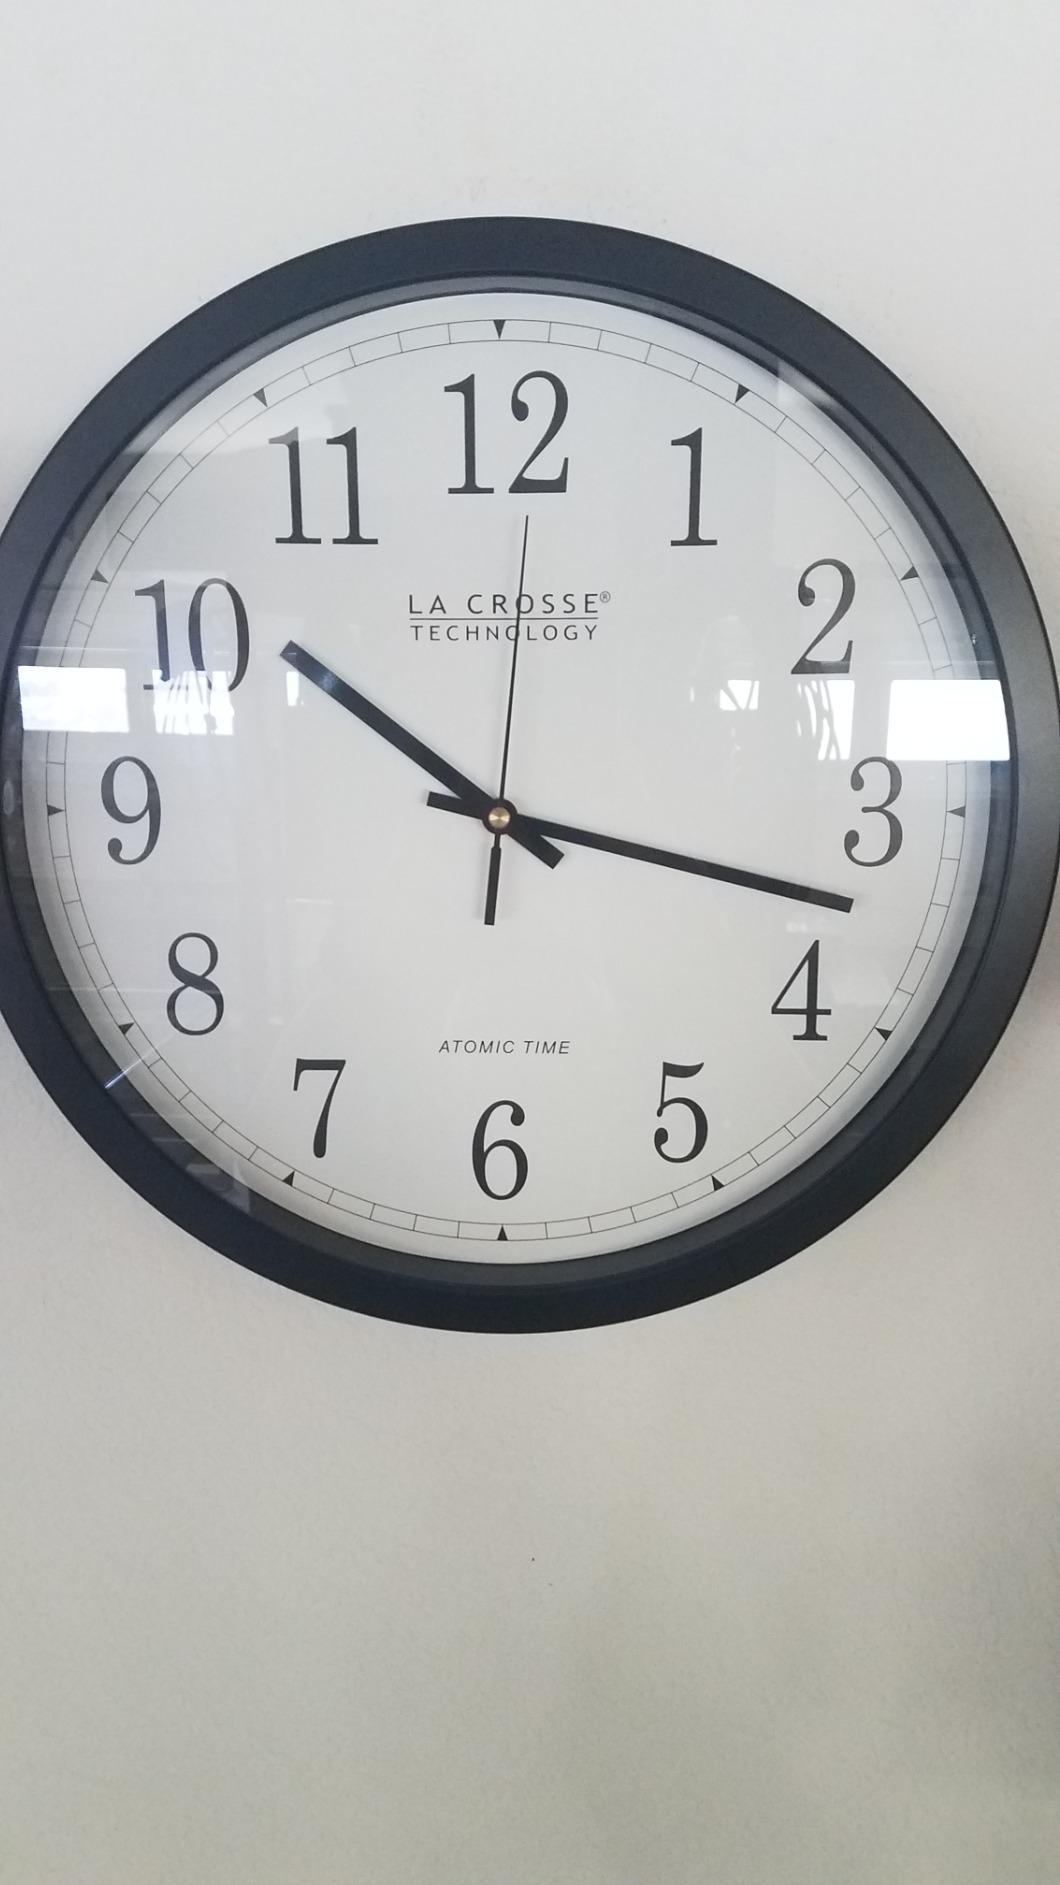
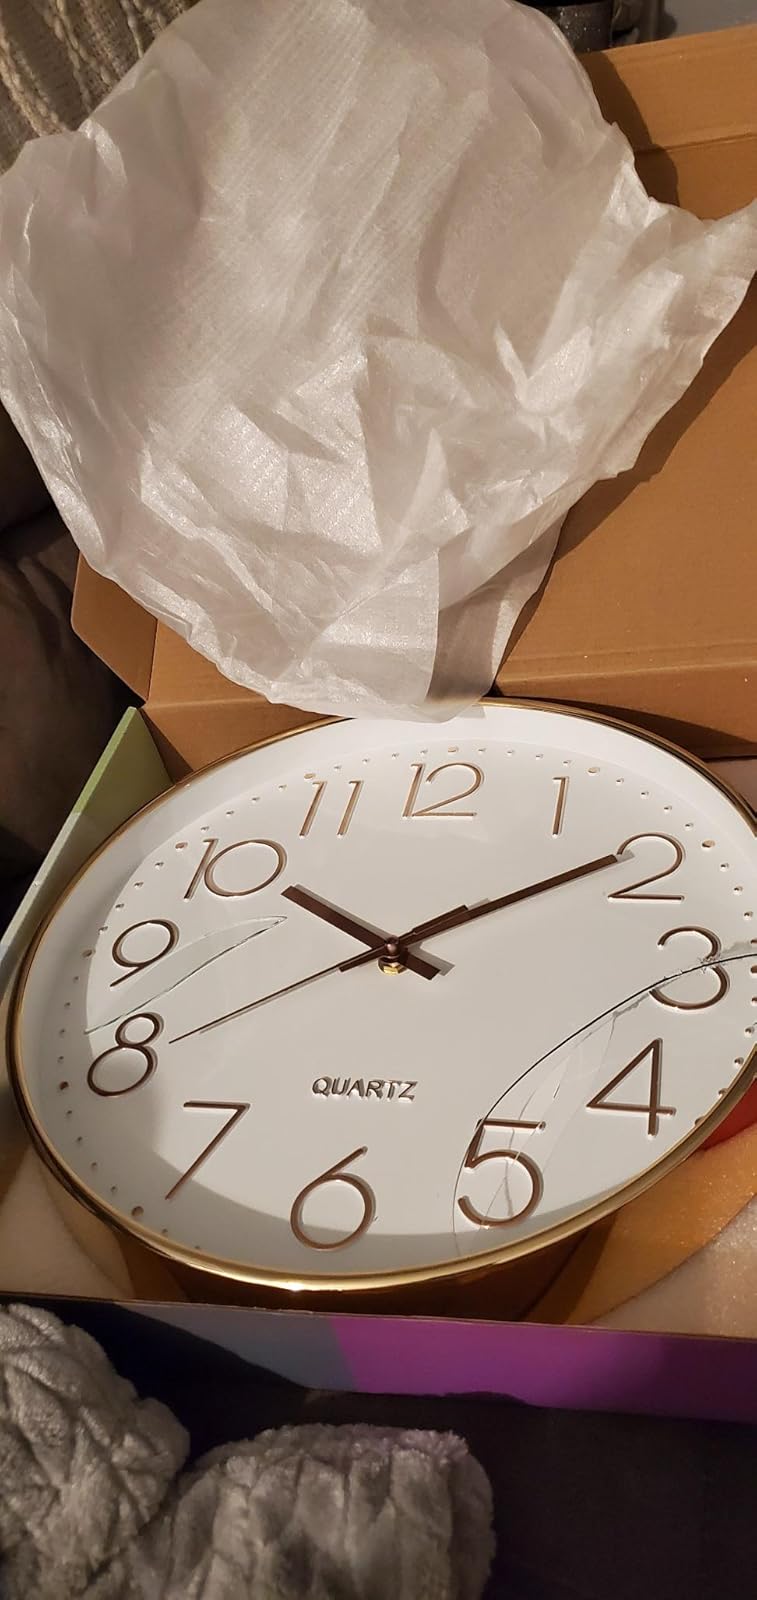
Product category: clock
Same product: no